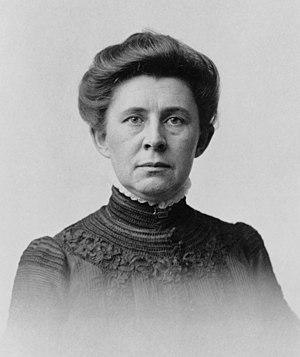
Ida Minerva Tarbell, née le 5 novembre 1857 et morte le 6 janvier 1944, est une pédagogue, femme de lettres et journaliste américaine. Grande figure du journalisme d'enquête de l’ère progressiste, elle rédigea de nombreux articles et des biographies pour la presse écrite. L’ouvrage qui la rendit célèbre, L’Histoire de la Standard Oil Company, parut en 1904 et figurait encore au cinquième rang en 1999 dans la liste publiée par le New York Times des cent ouvrages les plus marquants du journalisme du XXᵉ siècle.